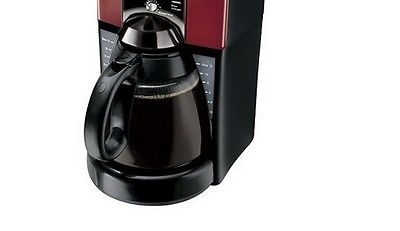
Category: coffee maker